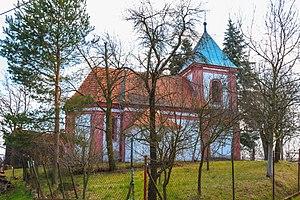
Smrček est une commune du district de Chrudim, dans la région de Pardubice, en République tchèque. Sa population s'élevait à 128 habitants en 2017.